Horses in warfare

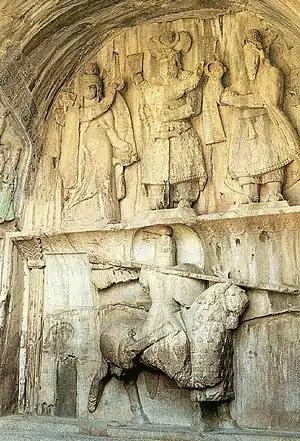
Depiction of a Sasanian Persian Cataphract from Taq-e Bostan

Some of the earliest examples of horses being ridden in warfare were horse-mounted archers or javelin-throwers, dating to the reigns of the Assyrian rulers Ashurnasirpal II and Shalmaneser III. However, these riders sat far back on their horses, a precarious position for moving quickly, and the horses were held by a handler on the ground, keeping the archer free to use the bow. Thus, these archers were more a type of mounted infantry than true cavalry. The Assyrians developed cavalry in response to invasions by nomadic people from the north, such as the Cimmerians, who entered Asia Minor in the 8th century BC and took over parts of Urartu during the reign of Sargon II, approximately 721 BC. Mounted warriors such as the Scythians also had an influence on the region in the 7th century BC. By the reign of Ashurbanipal in 669 BC, the Assyrians had learned to sit forward on their horses in the classic riding position still seen today and could be said to be true light cavalry. The ancient Greeks used both light horse scouts and heavy cavalry, although not extensively, possibly due to the cost of keeping horses.